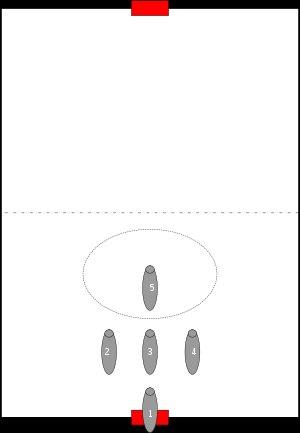
En kayak-polo, et comme dans tous les sports collectifs, il existe différentes tactiques de jeu, en attaque comme en défense.
Le kayak-polo est un sport collectif où deux équipes de cinq joueurs, chacun dans un kayak, s'affrontent avec un ballon sur un plan d'eau rectangulaire pendant deux mi-temps de dix minutes. L'équipe gagnante est celle qui a inscrit le plus grand nombre de buts.